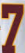
Number: 7